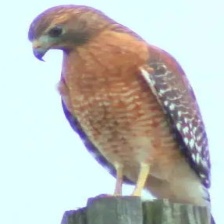
Species: RED SHOULDERED HAWK
Scientific name: BUTEO LINEATUS